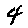
Label: 4